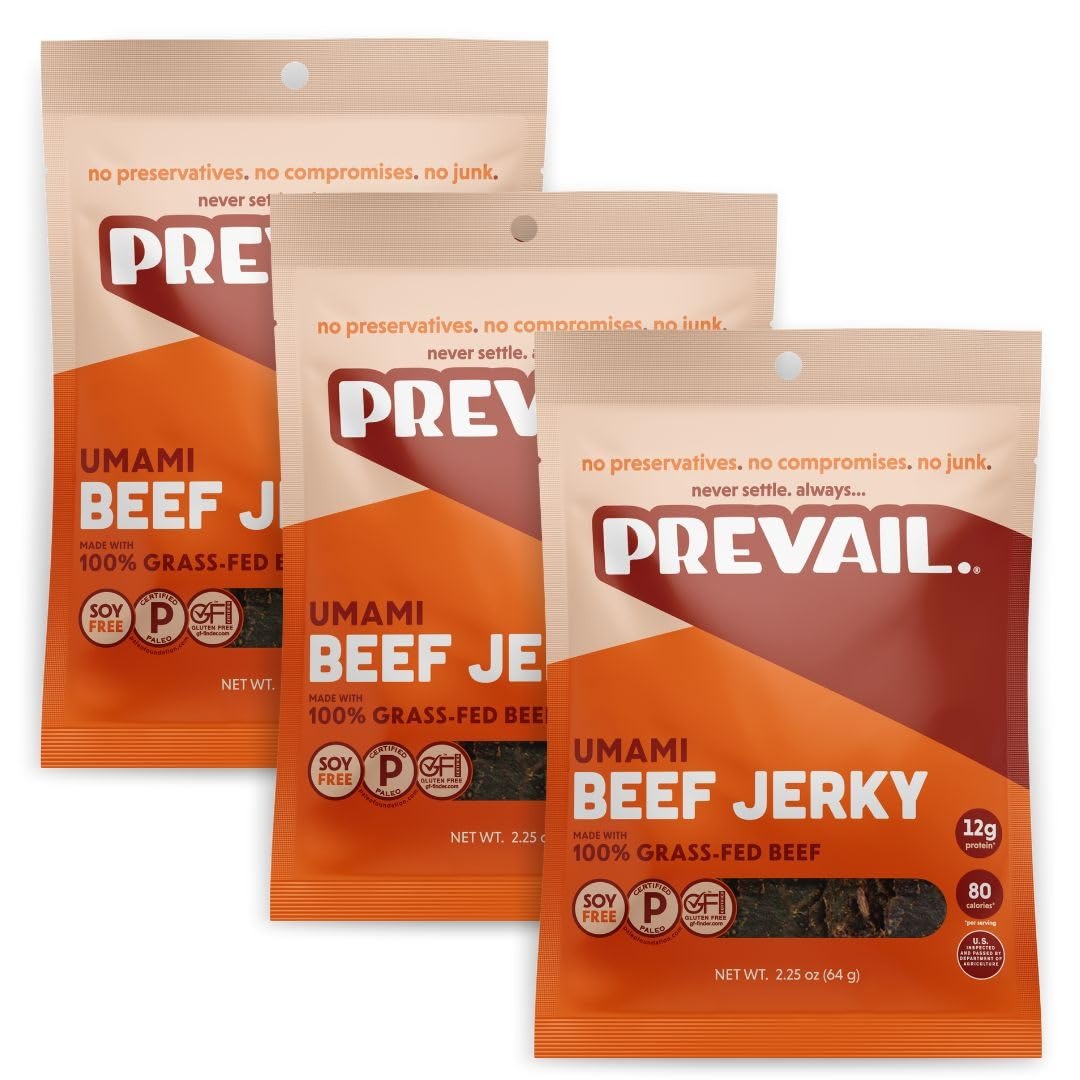
Item Name: PREVAIL Umami Grass-Fed Beef Jerky | SOY FREE | 100% Grass-Fed | Gluten Free Snacks | High Protein Snacks | Free of Preservatives | No GMO's | Pack of (3) Bags | 2.25oz
Bullet Point 1: PREMIUM QUALITY AND HEALTHY INGREDIENTS: Our Umami Beef Jerky is made from 100% grass-fed & grass-finished beef, ensuring you get the highest quality product. Grass-fed beef is known for its superior nutritional profile, including higher omega-3 fatty acids, which benefit heart health. Additionally, our jerky is free from artificial preservatives, MSG, gluten & allergen friendly.
Bullet Point 2: HIGH PROTEIN AND LOW-FAT SNACK: Ideal for those seeking a nutritious and convenient snack, our Umami Grass Fed Beef Jerky is packed with 12g of protein per serving, essential for muscle repair and growth. Each serving contains a substantial amount of protein and minimal fat, supports a balanced diet, and aids in maintaining lean muscle mass
Bullet Point 3: NATURALLY SMOKED FOR AUTHENTIC FLAVOR: Our Umami Grass Fed Beef Jerky is naturally smoked using cherry woods, which imparts a deep, rich flavor that sets it apart from other jerky products. The smoking process enhances the taste and preserves the meat, ensuring a longer shelf life without the need for artificial additives.
Bullet Point 4: NON-GMO FOR PEACE OF MIND: We take pride in offering a non-GMO product, ensuring that our beef jerky is made without genetically modified organisms. This commitment to using only natural, non-GMO ingredients means you can confidently enjoy our jerky.
Bullet Point 5: PALEO & GF CERTIFIED: For those following specific dietary plans such as Paleo or Glutenfree, our Umami Grass Fed Beef Jerky is an ideal choice. It contains no preservatives added sugars or unhealthy fillers, aligning with the principles of these diets focusing on whole, unprocessed foods.
Product Description: Prevail is dedicated to providing the highest quality, health-conscious snacks for those who demand excellence in their diet. Our commitment to using only the finest ingredients and ethical sourcing practices ensures that every product we offer meets the highest standards of nutrition and taste. <br><br><b>KEY FEATURES:</b><br>● Gluten-Free, MSG-Free<br>● Premium Quality Beef, Low Fat<br>● Versatile Usage, Long Shelf Life<br>● High Protein Content, Naturally Smoked<br>● No Artificial Preservatives, Ethical Sourcing<br><br><b>LOWER SODIUM & GLUTEN-FREE: </b><br>Indulge in the rich, savory taste of our Umami Grass Fed Beef Jerky - Umami Flavor. Carefully crafted to provide healthier snack options, this jerky is lower in sodium, making it a guilt-free pleasure for your taste buds. Plus, it's completely gluten-free. <br><br><b>QUICK 12g PER SERVING PROTEIN BOOST: </b><br>Each purchase includes three bags, perfect for on-the-go snacking, sharing with friends, or keeping your pantry stocked with a healthy and satisfying option. Whether hiking, working, or just needing a quick protein boost, our Umami Grass Fed Beef Jerky is the ideal companion. <br><br><b>PURE AND SIMPLE INGREDIENTS:</b><br>We believe in keeping our jerky pure and simple. That's why our beef jerky is low in sodium, allowing the natural flavors of the beef to shine through. It is also gluten-free, making it a perfect snack for those with dietary restrictions or gluten sensitivities. <br><br><b>SOY FREE & PRESERVATIVE FREE: </b><br>We believe in keeping our jerky pure and simple. That's why our Umami Grass Fed Beef Jerky is soy-free and free of any artificial preservatives. You can savor each bite knowing that you’re consuming a product that’s free from unnecessary additives.
Value: 6.75
Unit: Ounce

Price: 20.99